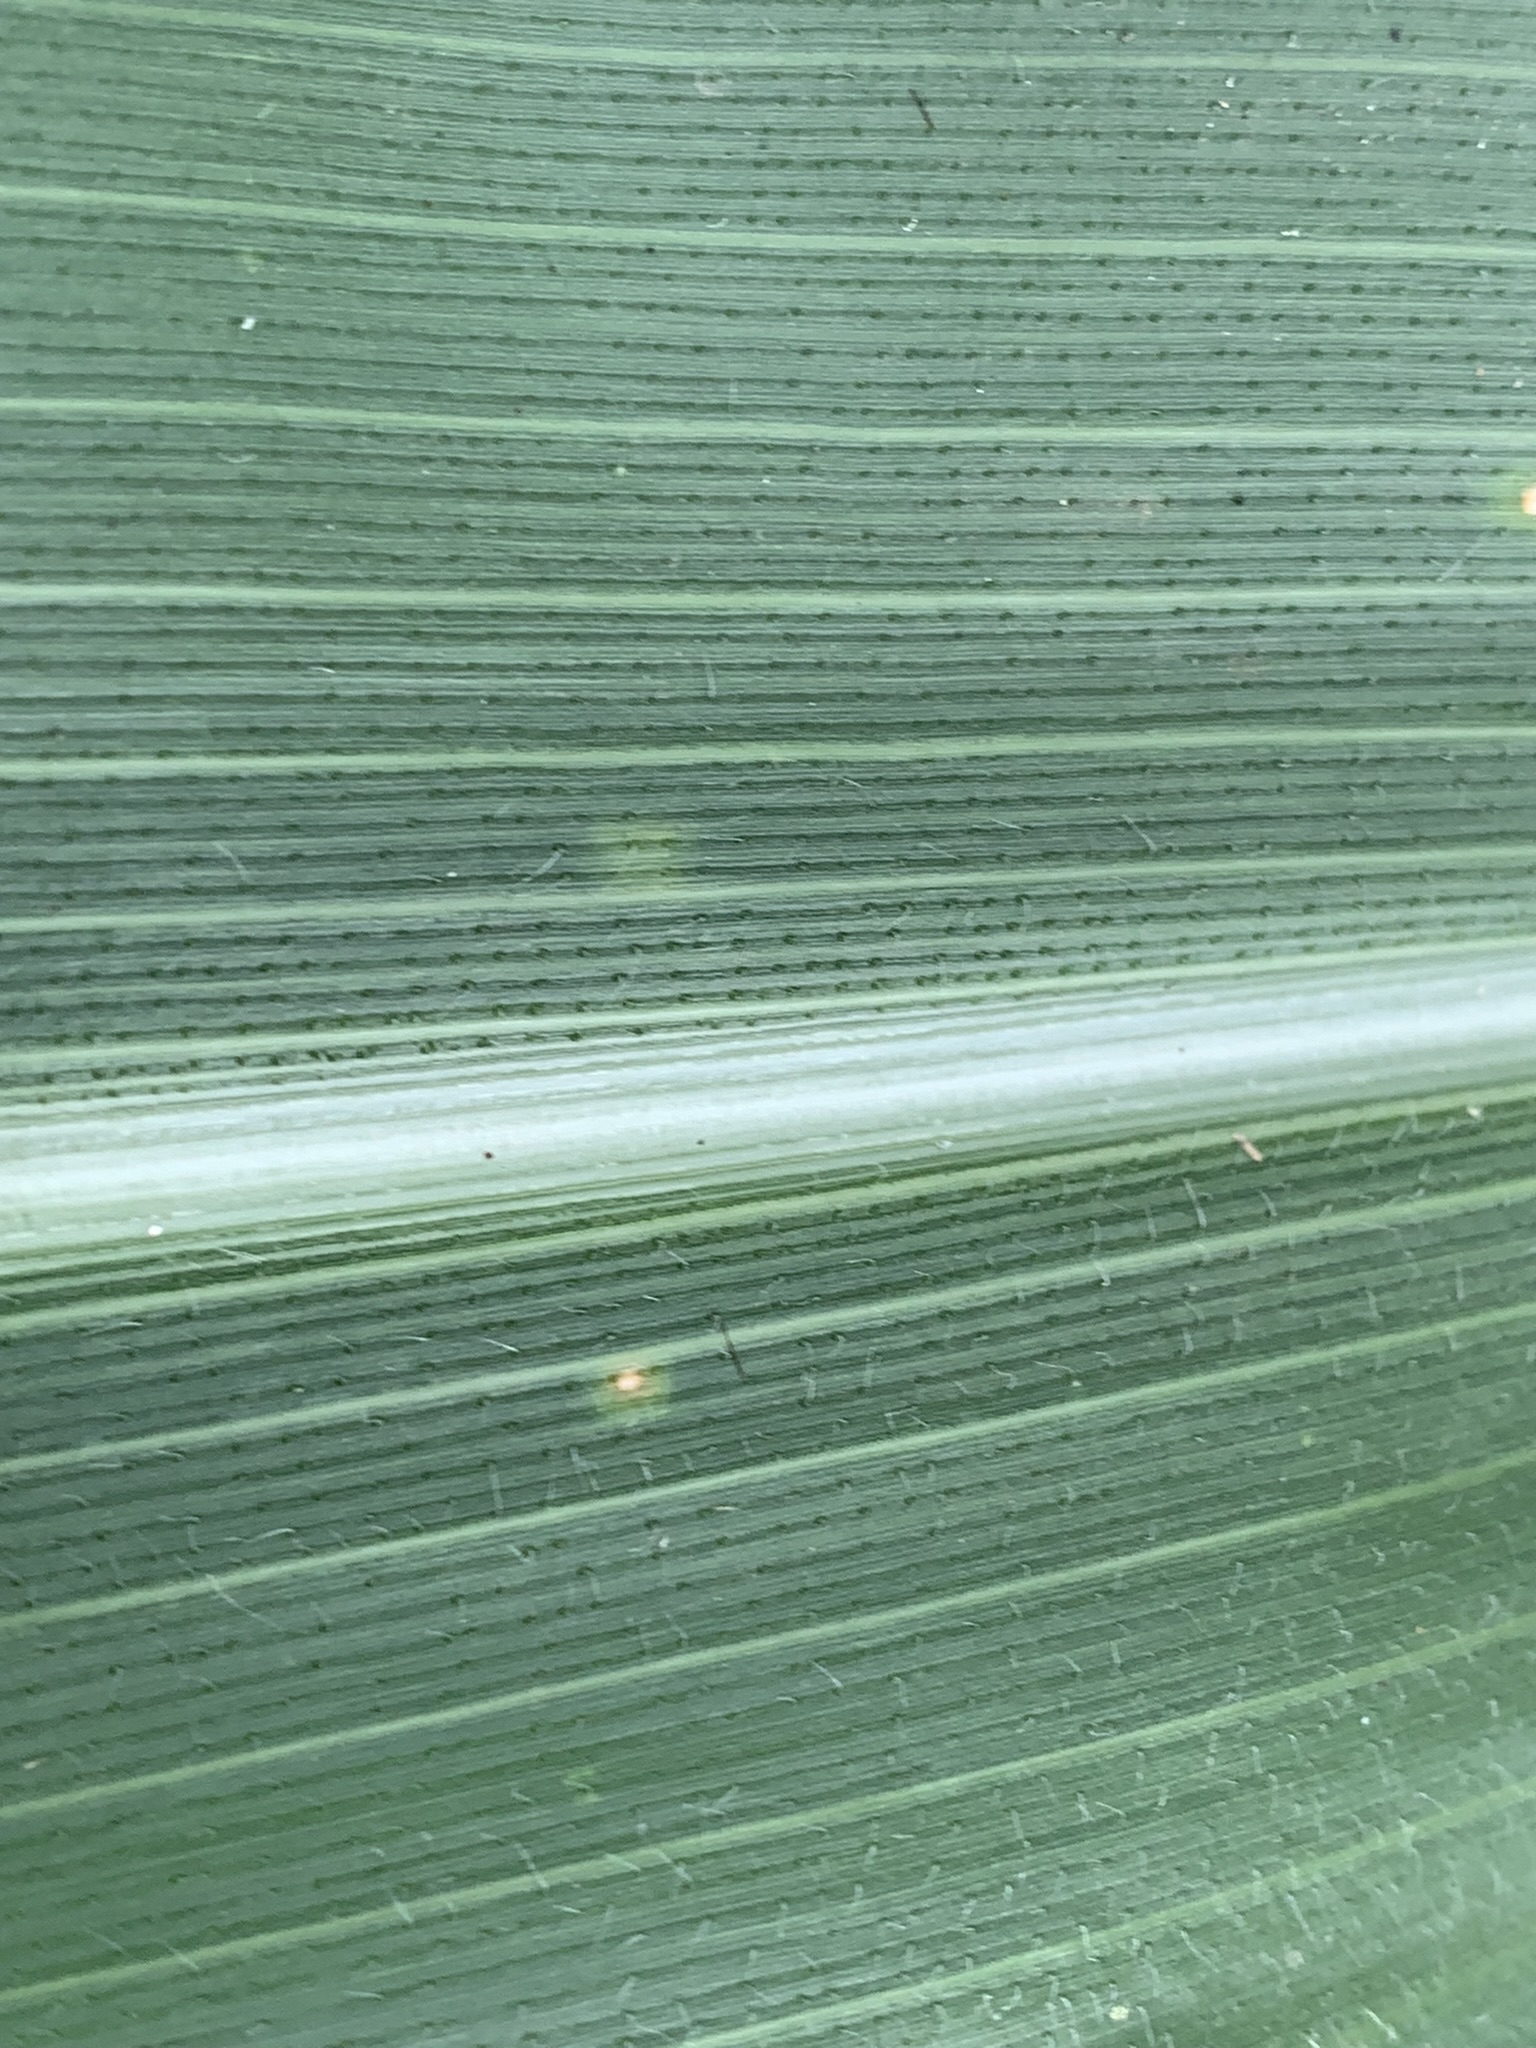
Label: Healthy